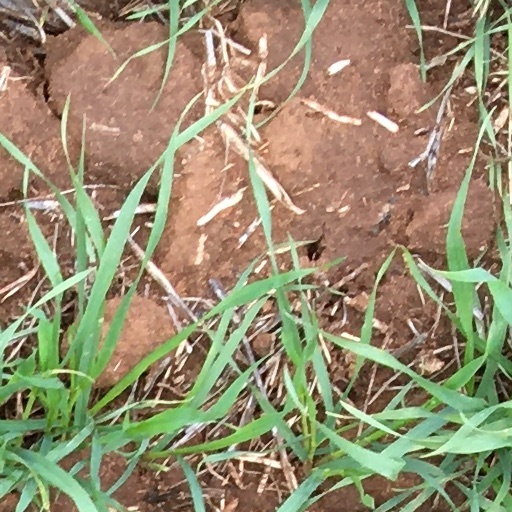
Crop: wheat